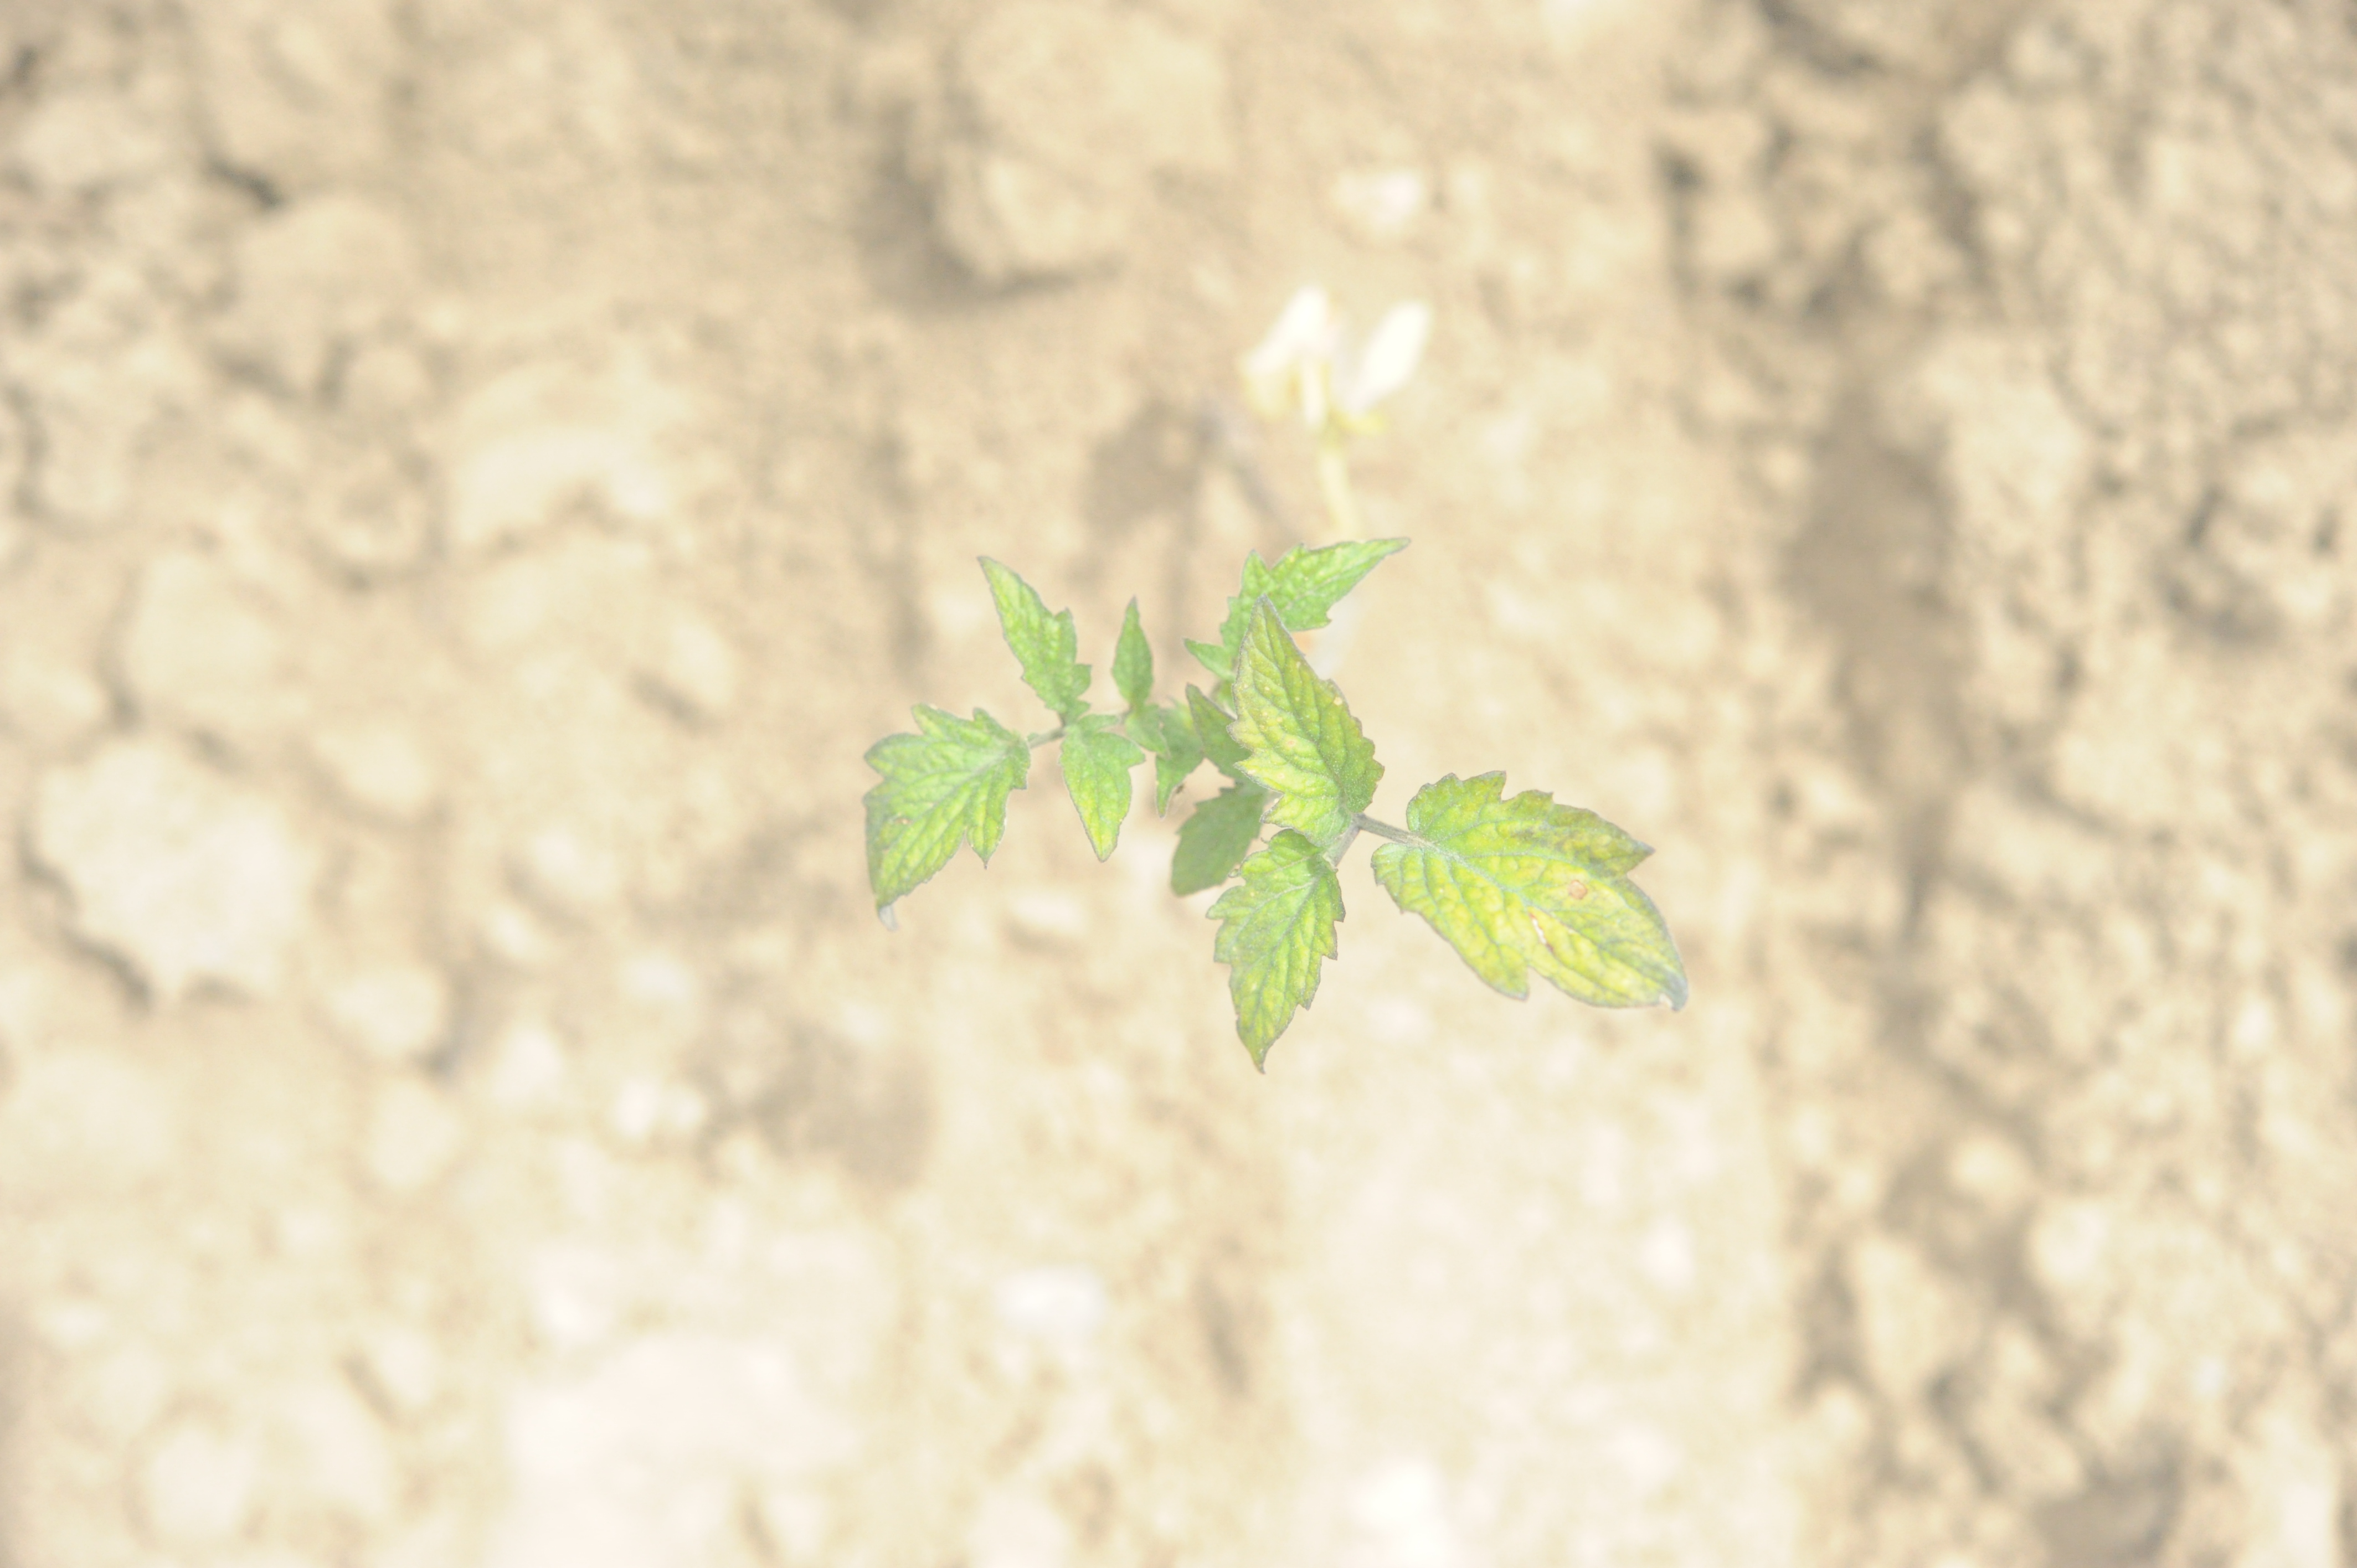
Label: tomato